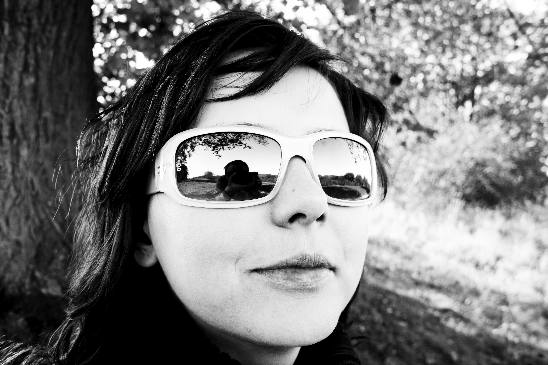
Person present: Yes